Free Church of Scotland (since 1900)

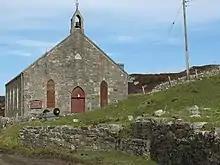
Free Church in Coll.

At the 2011 census, 10,896 people identified as being "Free Church of Scotland". The Free Church has about 100 congregations in Scotland and circa 80 ministers and 8,000 attenders. About 50 dissenting or former Church of Scotland congregations had been talking about joining the Free Kirk because of the Church of Scotland's ordination of openly gay ministers.